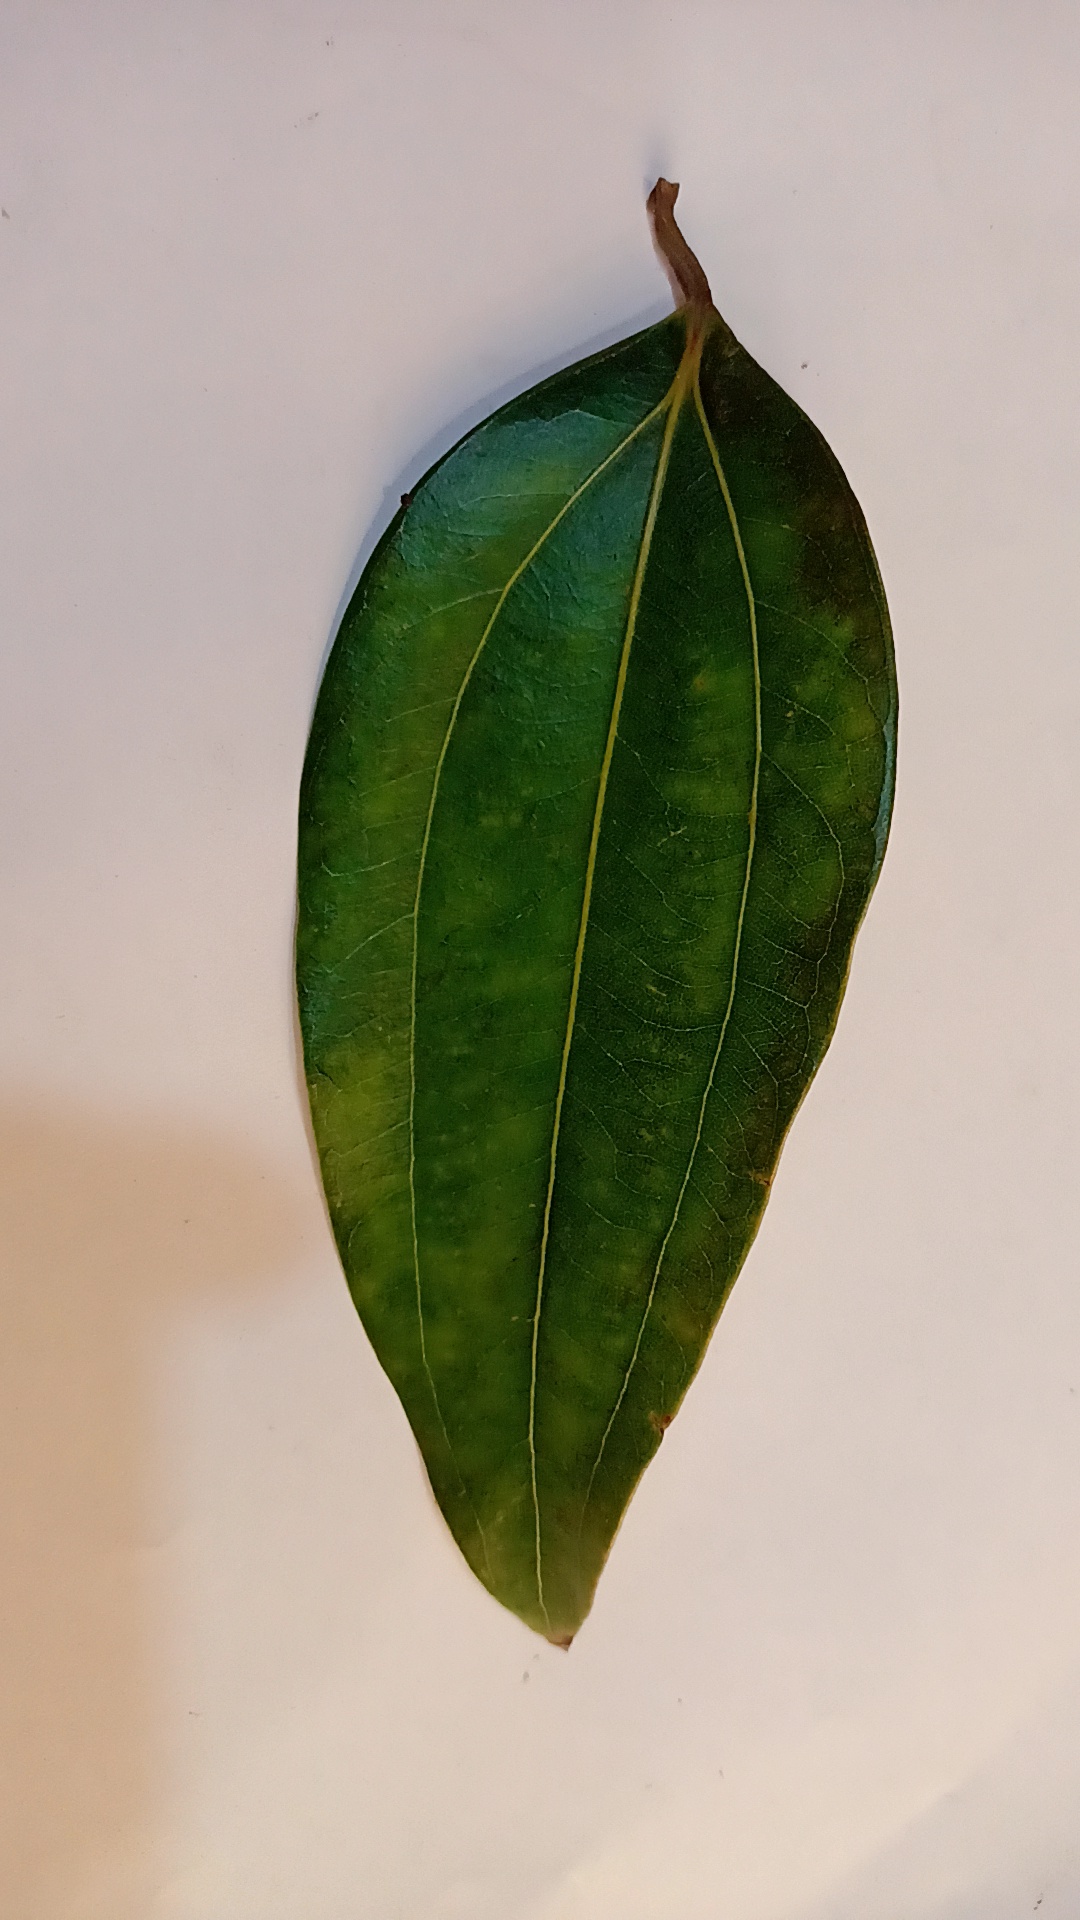
Label: Healthy